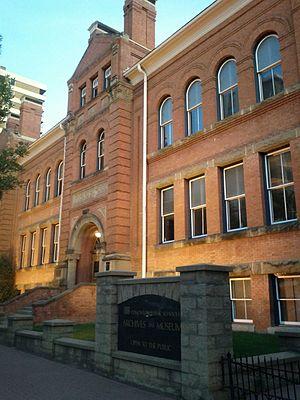
Cet article recense les lieux patrimoniaux de l'Alberta inscrits au répertoire des lieux patrimoniaux du Canada, qu'ils soient de niveau provincial, fédéral ou municipal.